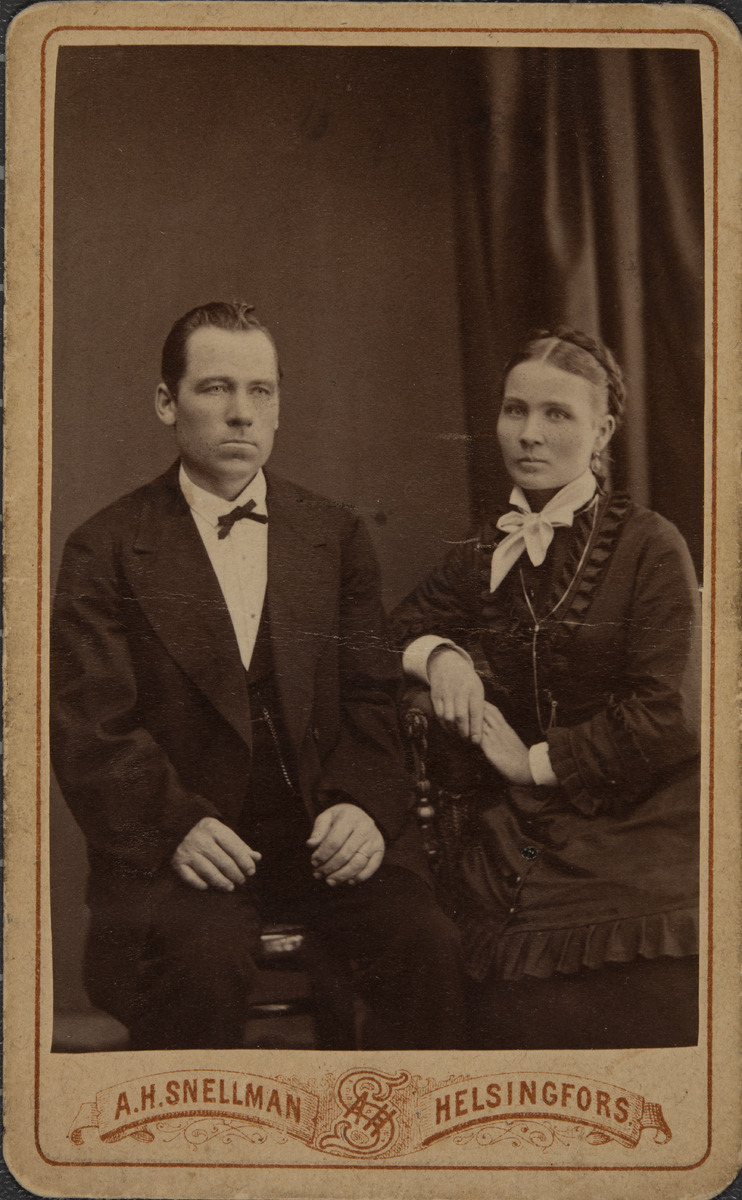
Kuvassa osastonjohtaja Toimi Sundqvist (1887-1952) vaimonsa (mahdollisesti Matilda Kronqvist) kanssa
sisällön kuvaus: Kuvassa osastonjohtaja Toimi Sundqvist (1887-1952) vaimonsa (mahdollisesti Matilda Kronqvist) kanssa. mustavalkoinen
Kuvaaja: Fotografi atelier A.H. Snellman, valokuvaaja
Ajankohta: kuvausaika: noin 1850-1900
Paikka: Suomi, Uusimaa, Helsinki, Punavuori Helsinki, Uudenmaankatu 38
Aiheet: Sundqvist, Toimi, avioliitto, perheet, sukulaisuus, sukulaiset, aviopuolisot, aviovaimot, aviomiehet